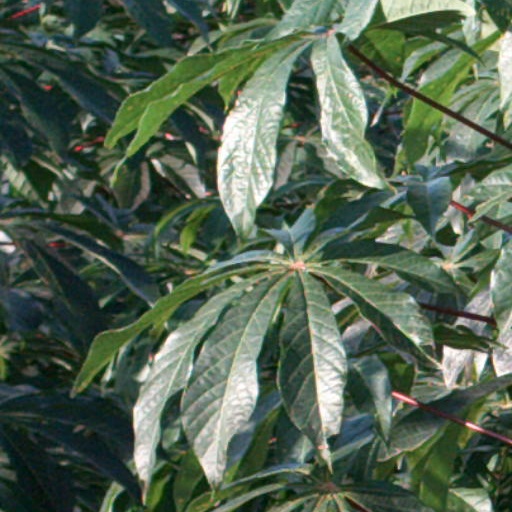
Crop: cassava